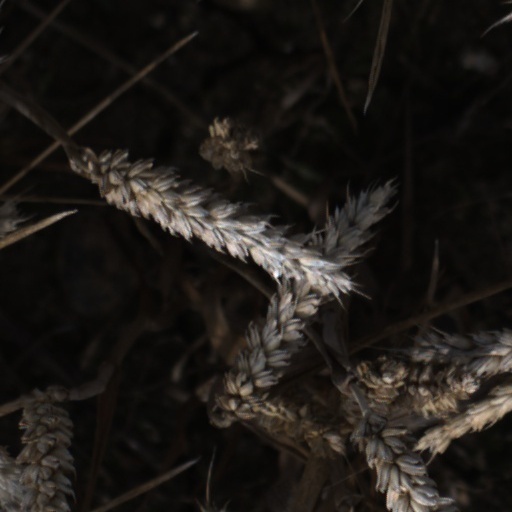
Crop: wheat